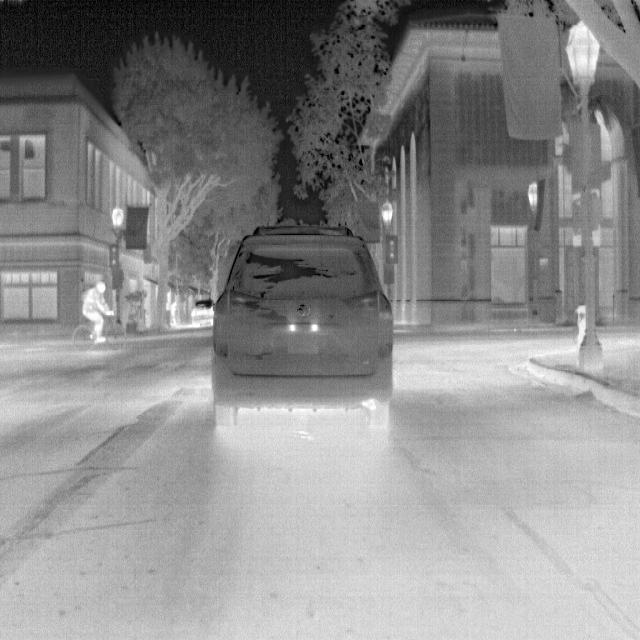
Detected objects:
label: person